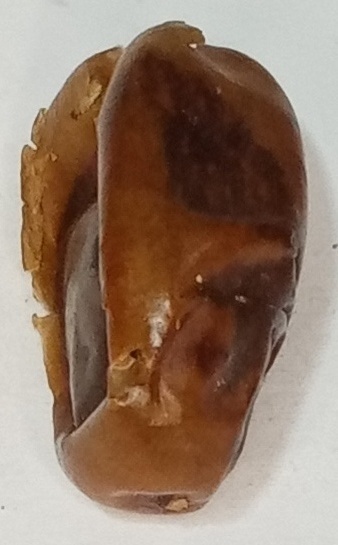
Variety: fasli-toto
Size: large
Grade: grade-1